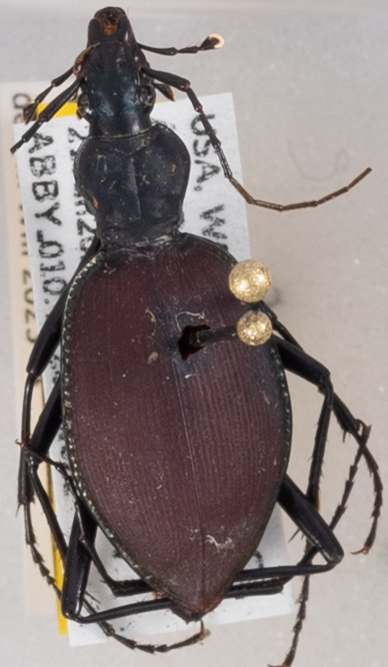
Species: Scaphinotus angusticollis
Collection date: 2022-06-21
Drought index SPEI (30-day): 1.546
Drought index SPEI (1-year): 1.28
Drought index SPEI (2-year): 0.512